Wally West

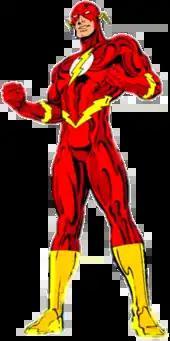
Wally West as The Flash, in his first modernized costume that differentiates from his predecessor's, in "The Flash" vol. 2 #50 (March 1991). Art by Greg LaRocque.

A difficult encounter was made with a vicious foe, the first Reverse-Flash (Eobard Thawne). Thawne had been killed by Barry Allen shortly before Allen's death, but this version of Thawne was from a time period before he became Allen's enemy - also served to increase the speed of the character, forcing him to push past a psychological block he had placed on his powers. To prevent himself from truly "replacing" Barry, Wally had subconsciously limited his speed so that he could never become his mentor's equal, but when Thawne arrived in the present and briefly posed as Barry Allen, his bragging that he would become the true Flash forced Wally past this block, as he feared Thawne replacing Barry more than he feared himself doing so. After this encounter, he was again Barry Allen's equal in speed, and eventually became even faster. Though he still had not been able to recover Barry's vibrational/phasing abilities for a time (he could vibrate through objects but this would cause the object to explode), he gained several new powers that Barry never had. He was able to share/steal speed, use his speed to kinetically upgrade his attacks, and super heal others, resulting him become so powerful that he even able to defeat physically stronger foes like Superman's enemy Mongul.